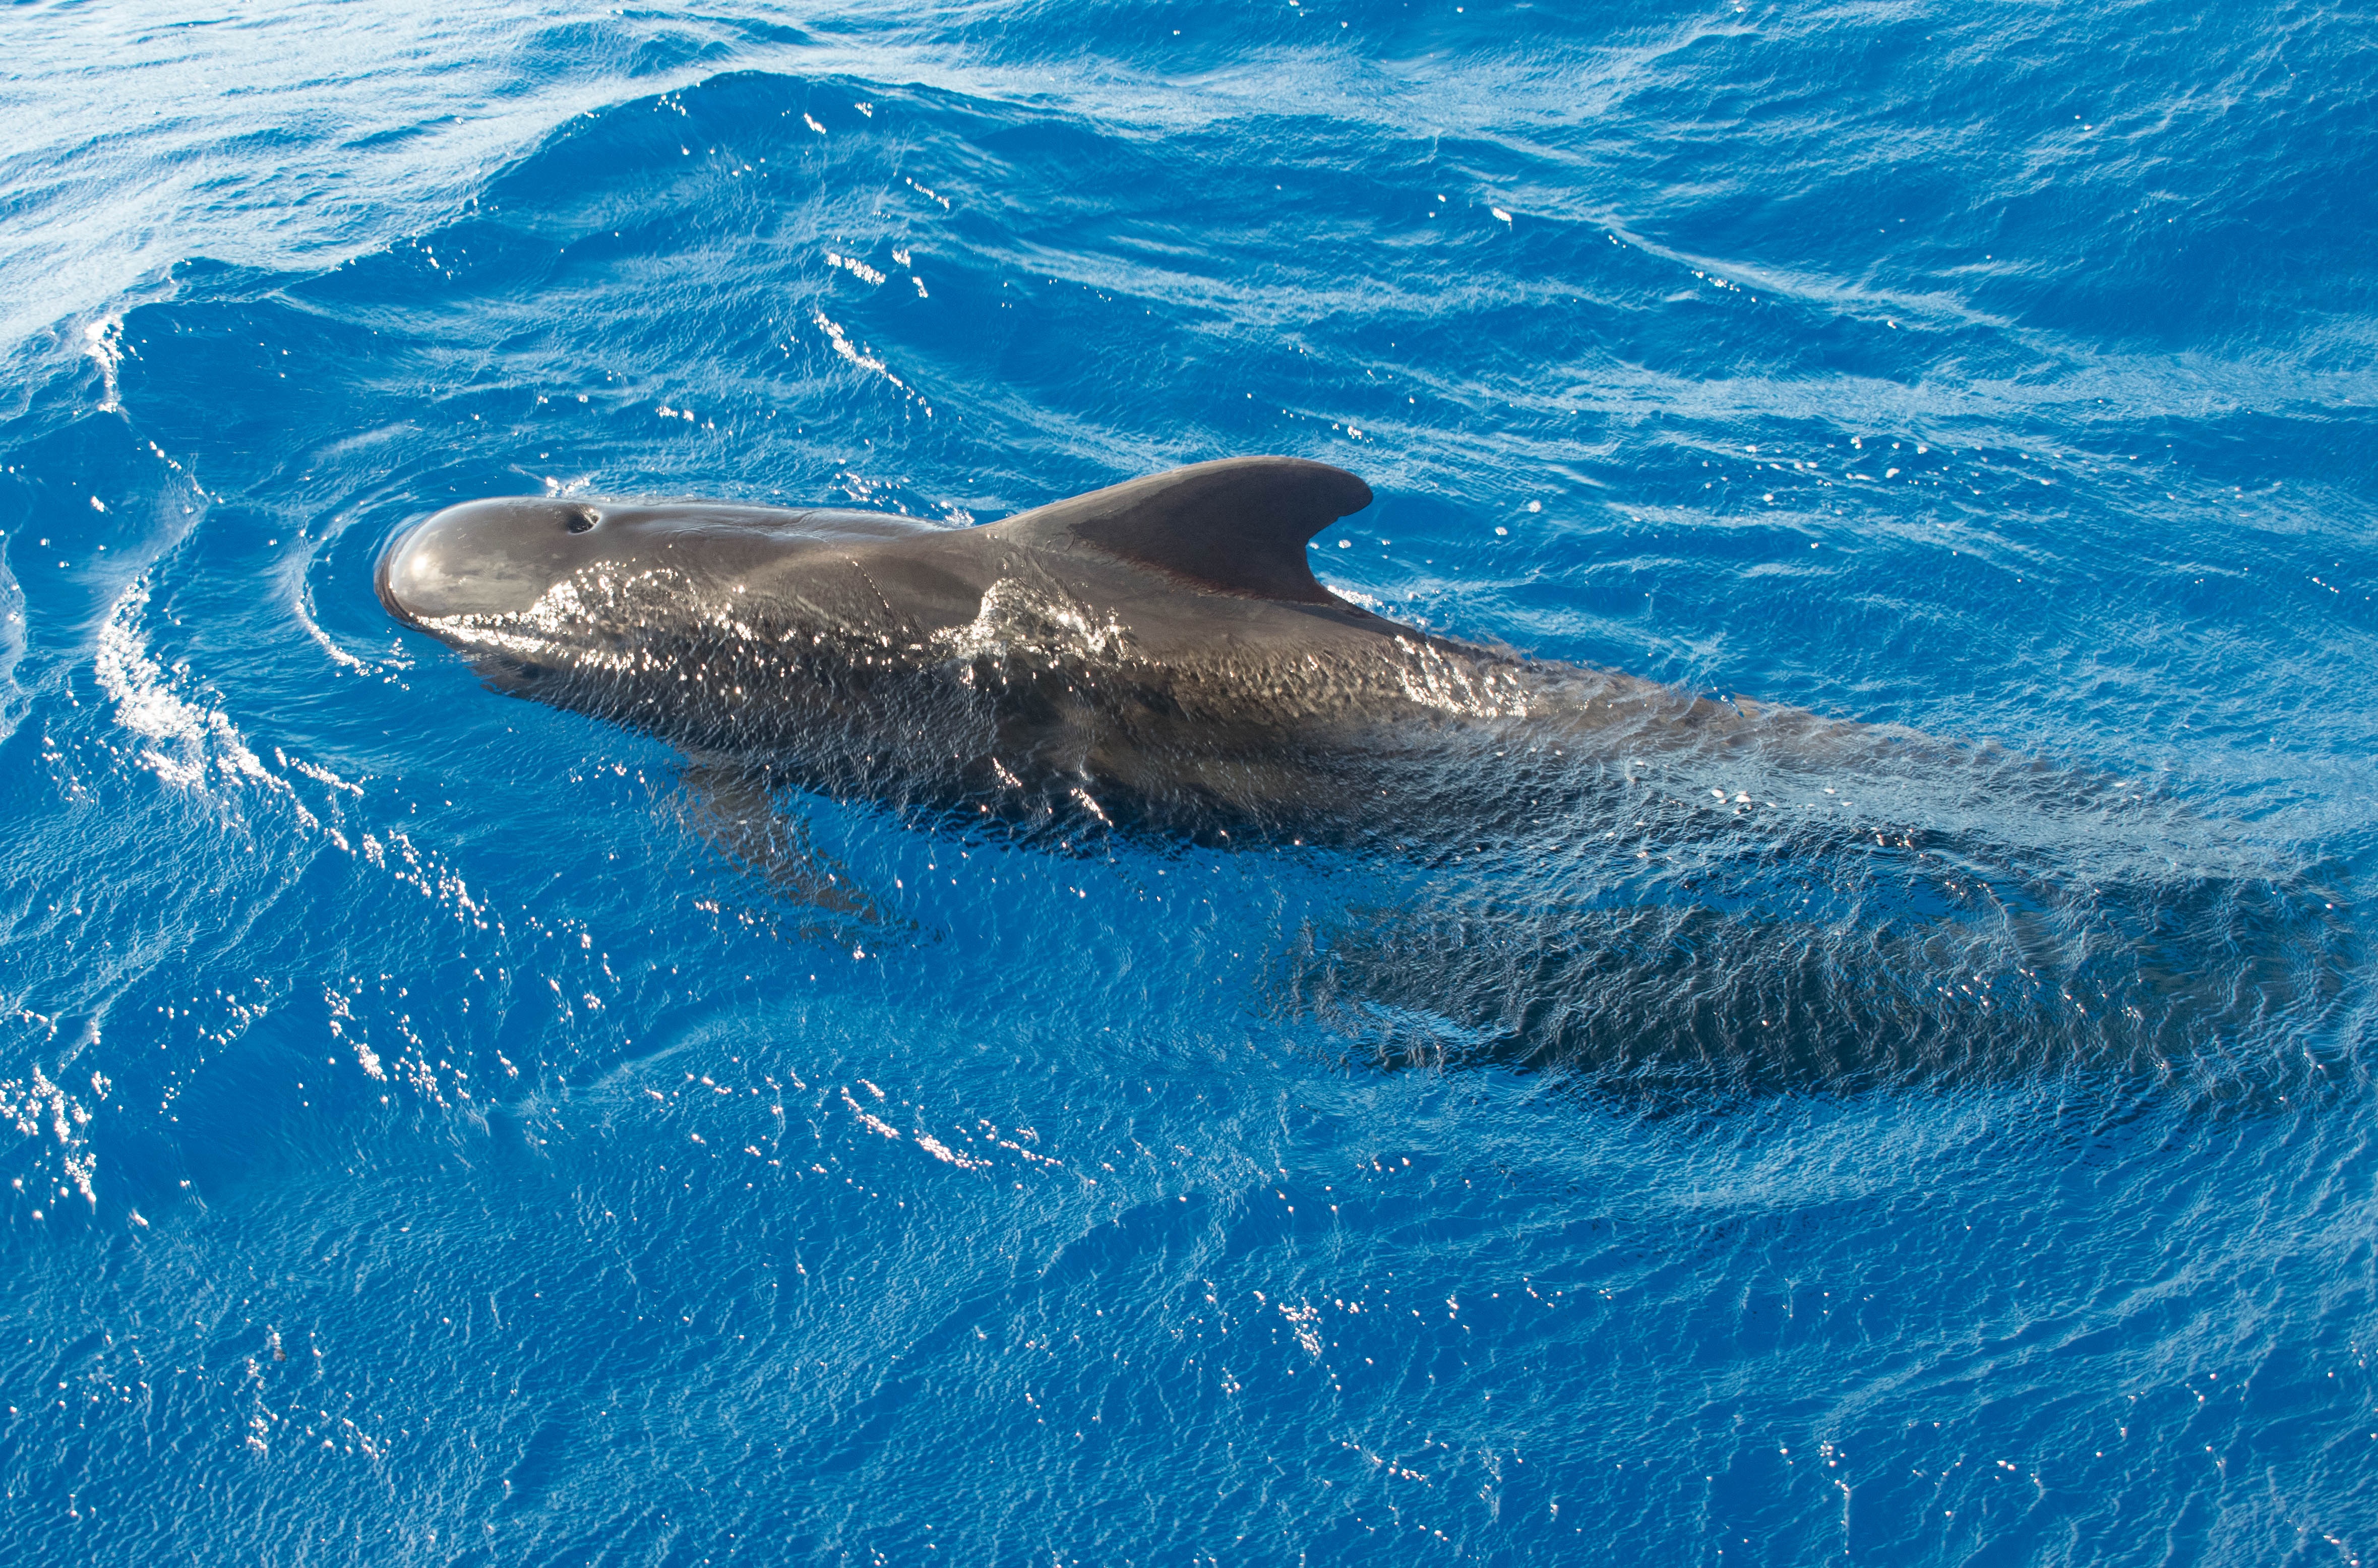
sea, ocean, biology, mammal, fish, pilot, vertebrate, whale, dolphin, marine mammal, wind wave, marine biology, whales dolphins and porpoises, common bottlenose dolphin, short beaked common dolphin